Skylar Mays

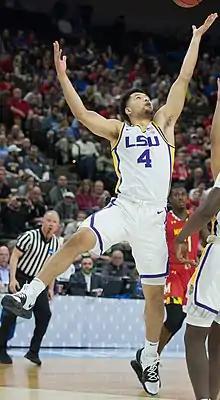
Mays with LSU in 2019

Mays became the Tigers' starting point guard during his freshman year, averaging 8.3 points, 2.2 rebounds, 3.6 assists and 1.3 steals over 31 games (25 starts). As a sophomore, Mays averaged 11.3 points, 4.0 rebounds and 3.0 assists as well as 1.6 steals per game. He averaged 13.4 points, 3.3 rebounds 2.1 assists and 1.9 steals per game as a junior and was named second team All-Southeastern Conference (SEC) and the conference's scholar-athlete of the year. Mays scored his 1,000th career point on February 26, 2019, against Texas A&M. After the season, Mays declared for the 2019 NBA draft but ultimately opted to return to LSU.